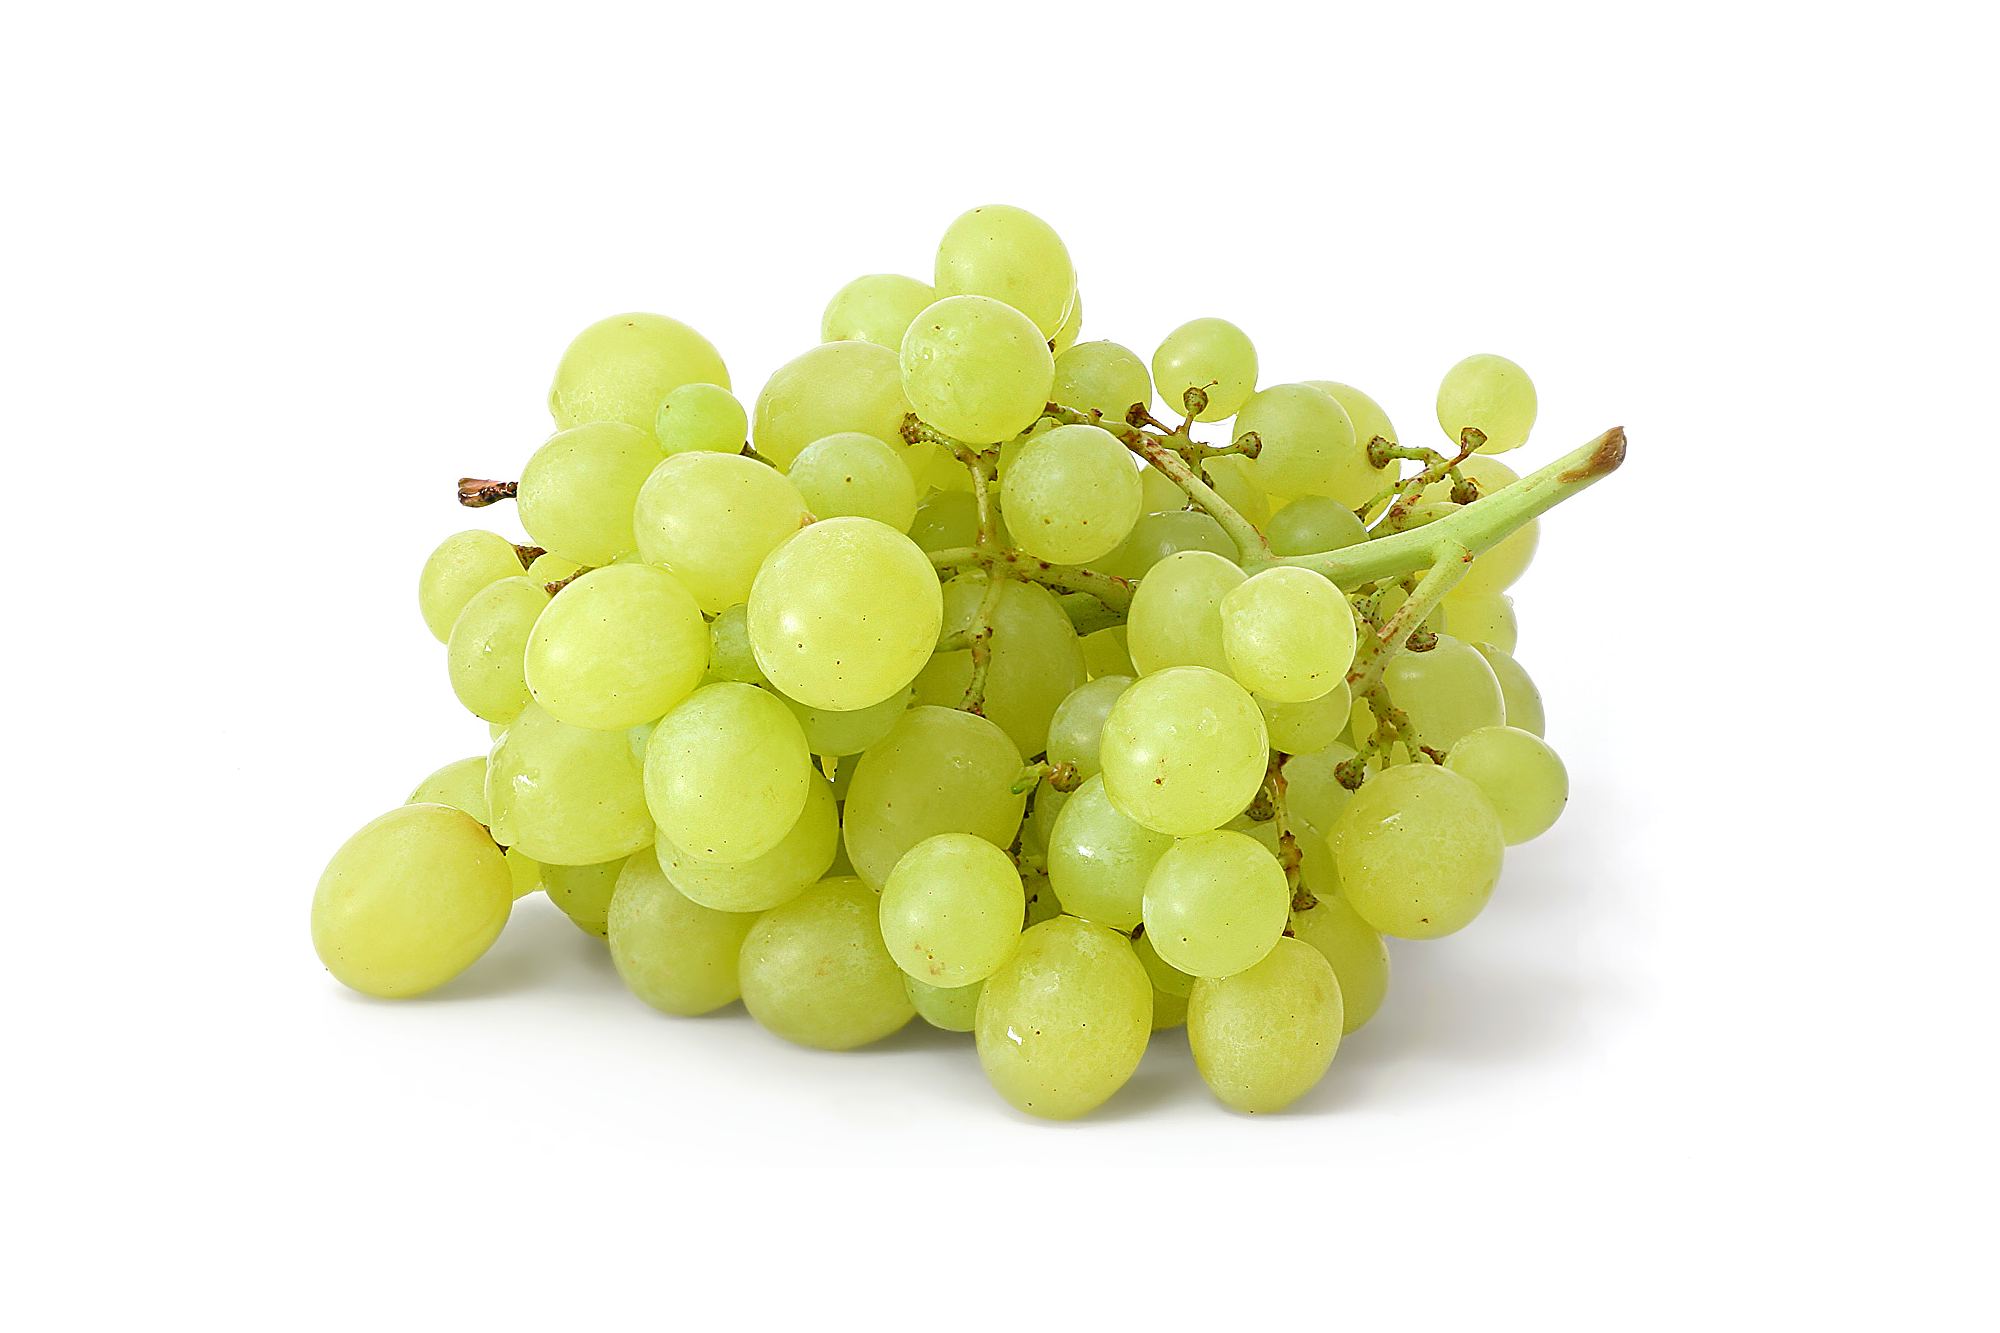
Label: Grapes